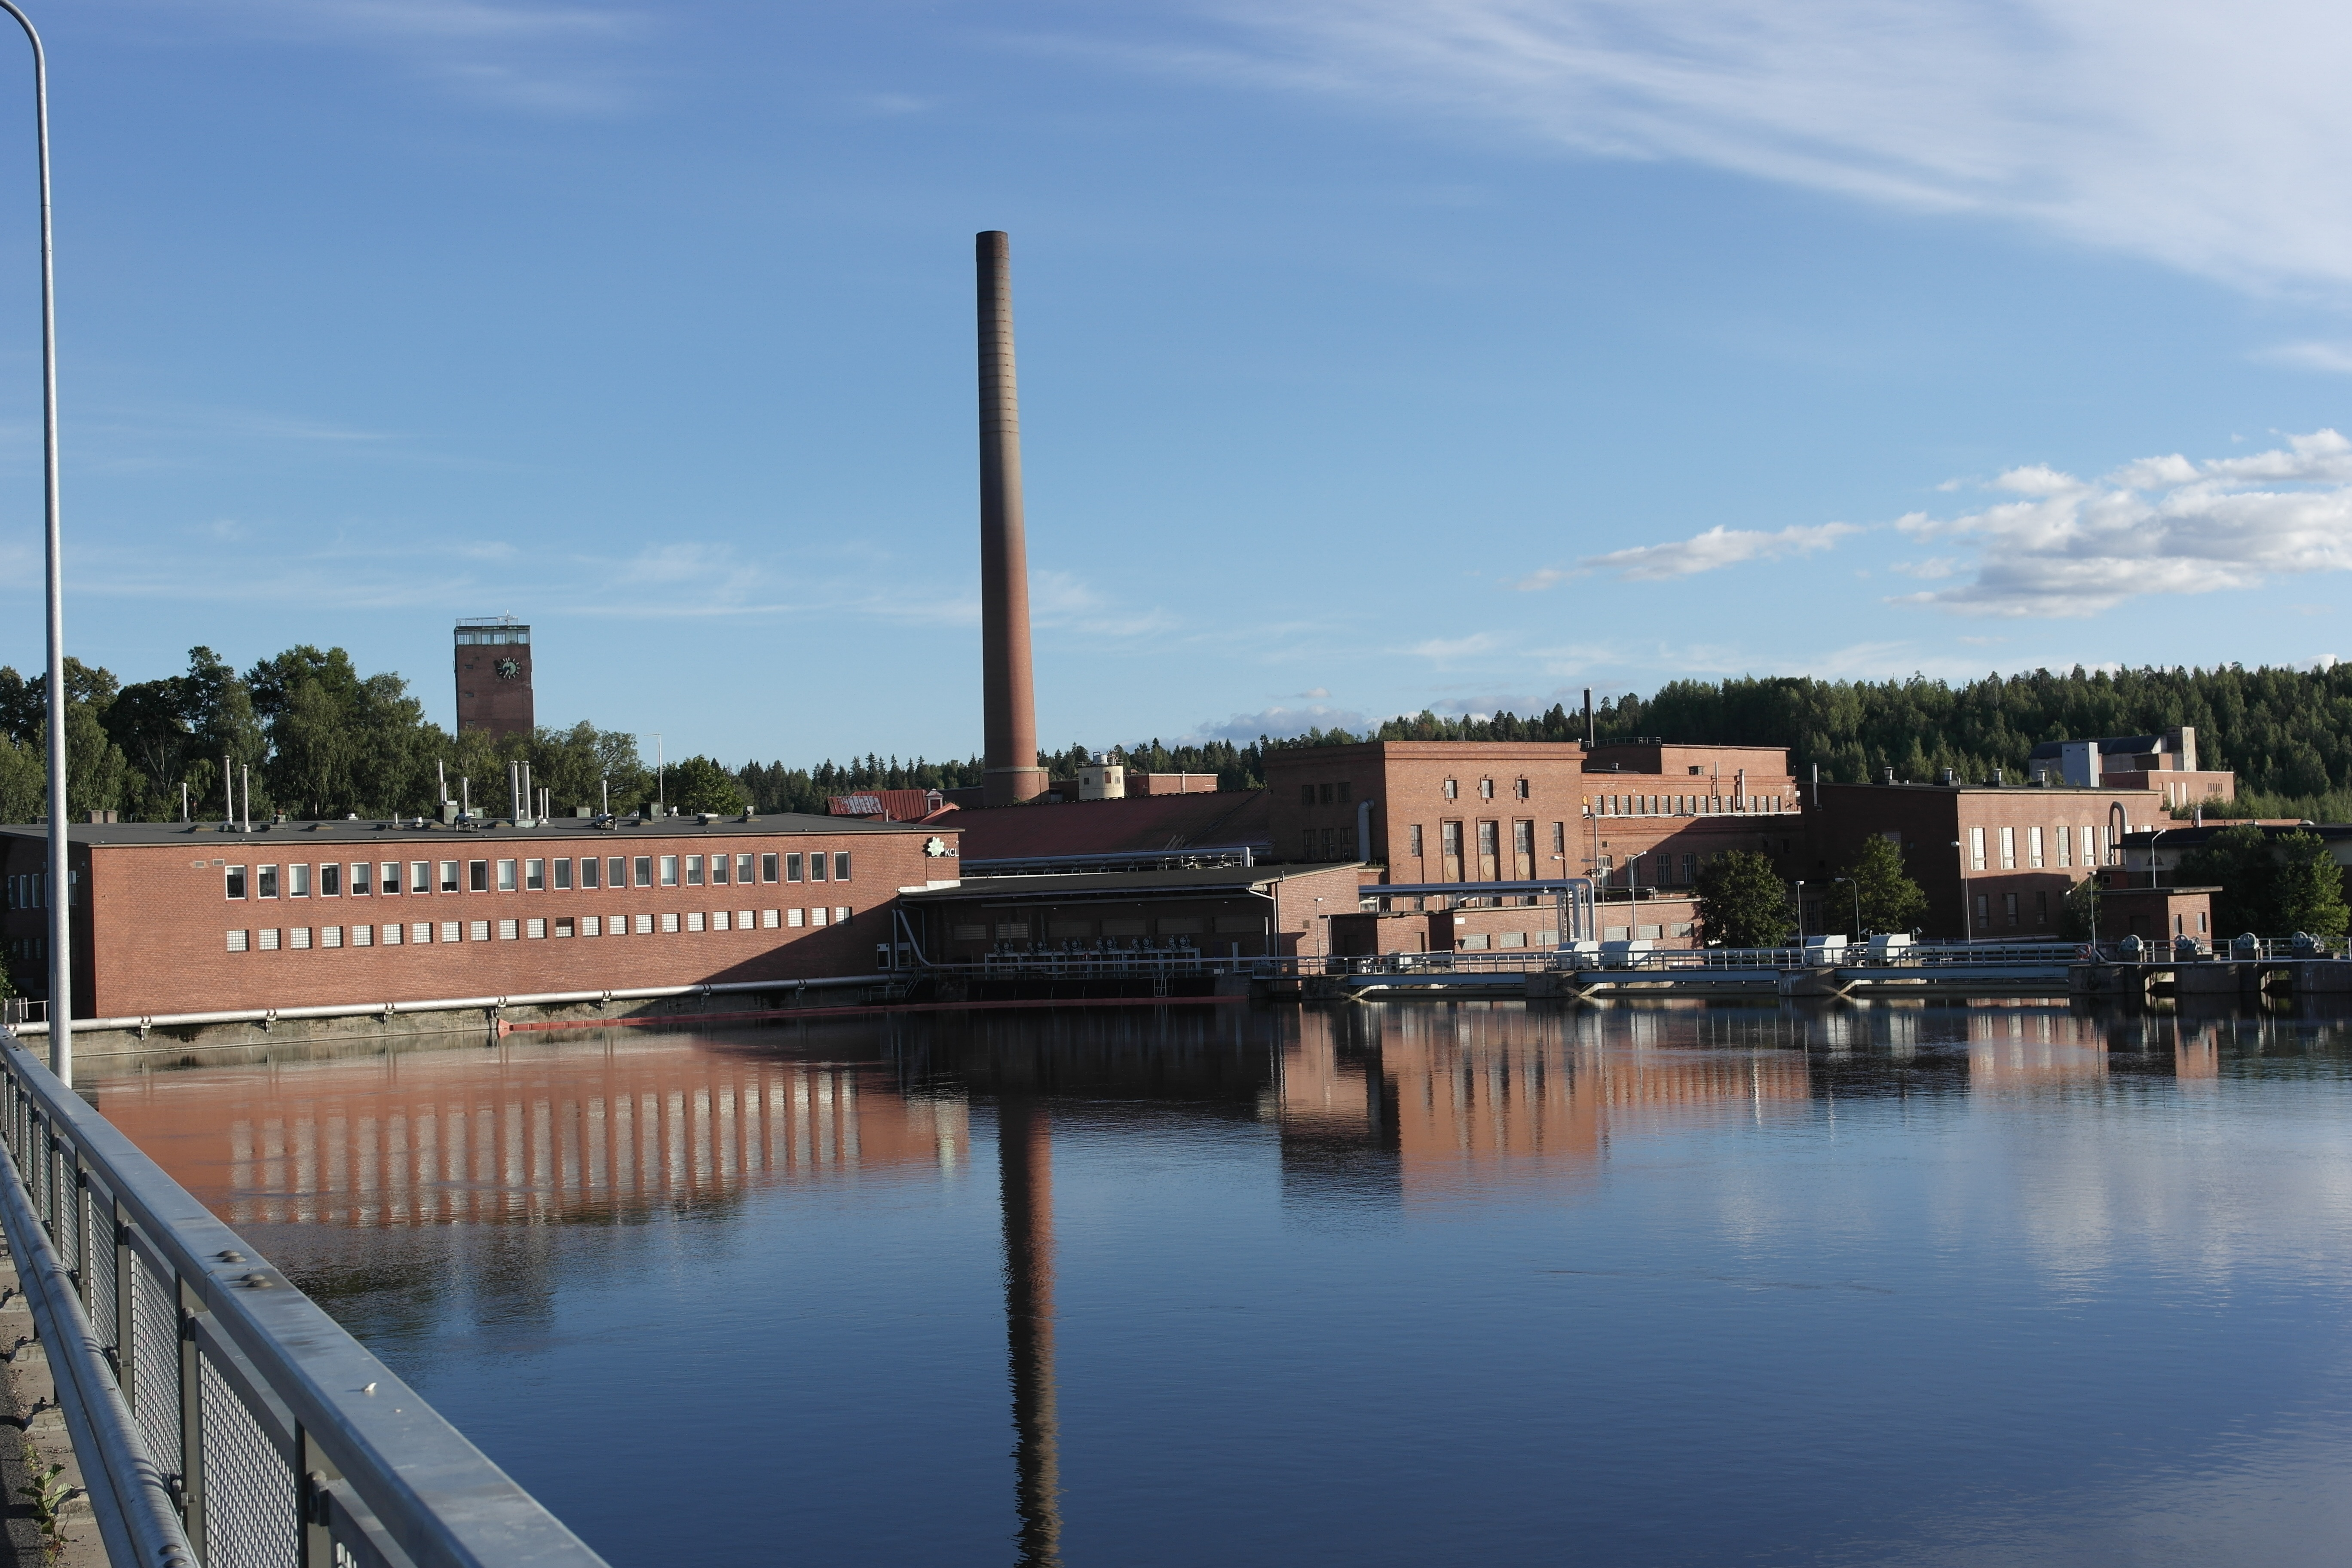
water, bridge, river, cityscape, reflection, landmark, factory, industry, waterway, reflecting pool, kuusankoski, factory landscape